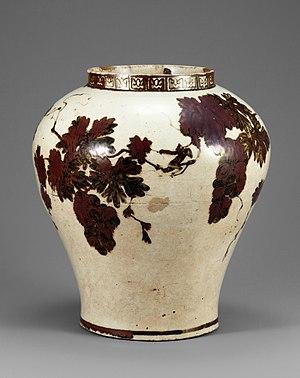
Un singe dans la vigne. Vase, jarre. Porcelaine blanche peinte en brun de fer. H. 31 cm. Période Joseon, xviie ou xviiie siècle. Trésor national, Musée national de Corée.
L'art coréen recouvre l'ensemble des arts pratiqués sur le territoire de la Corée depuis la Préhistoire, et à l'époque contemporaine cela concerne aussi l'importante diaspora coréenne, résidant plus ou moins temporairement hors de Corée.